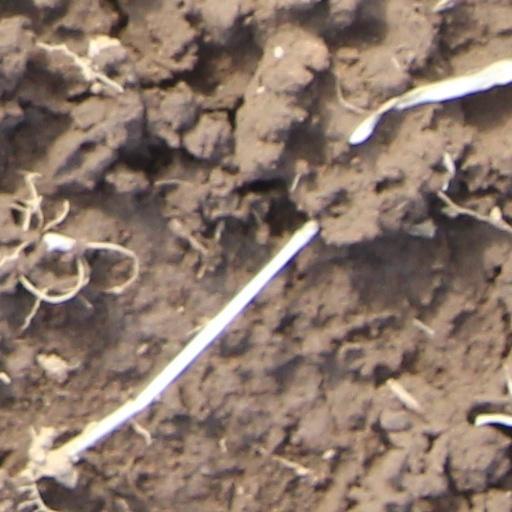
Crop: wheat